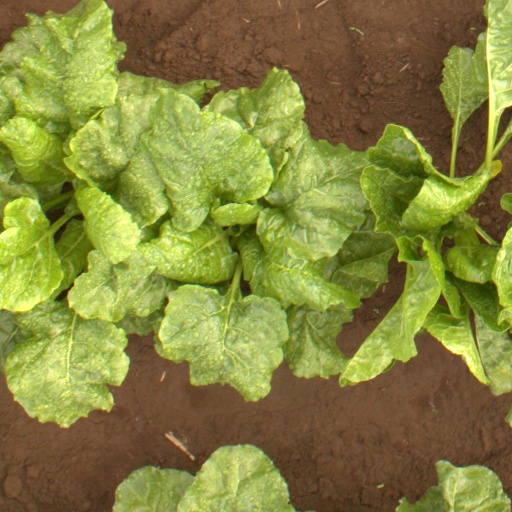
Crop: sugar beet